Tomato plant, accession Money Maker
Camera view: bottom (45 deg); turntable rotation: 90 degrees
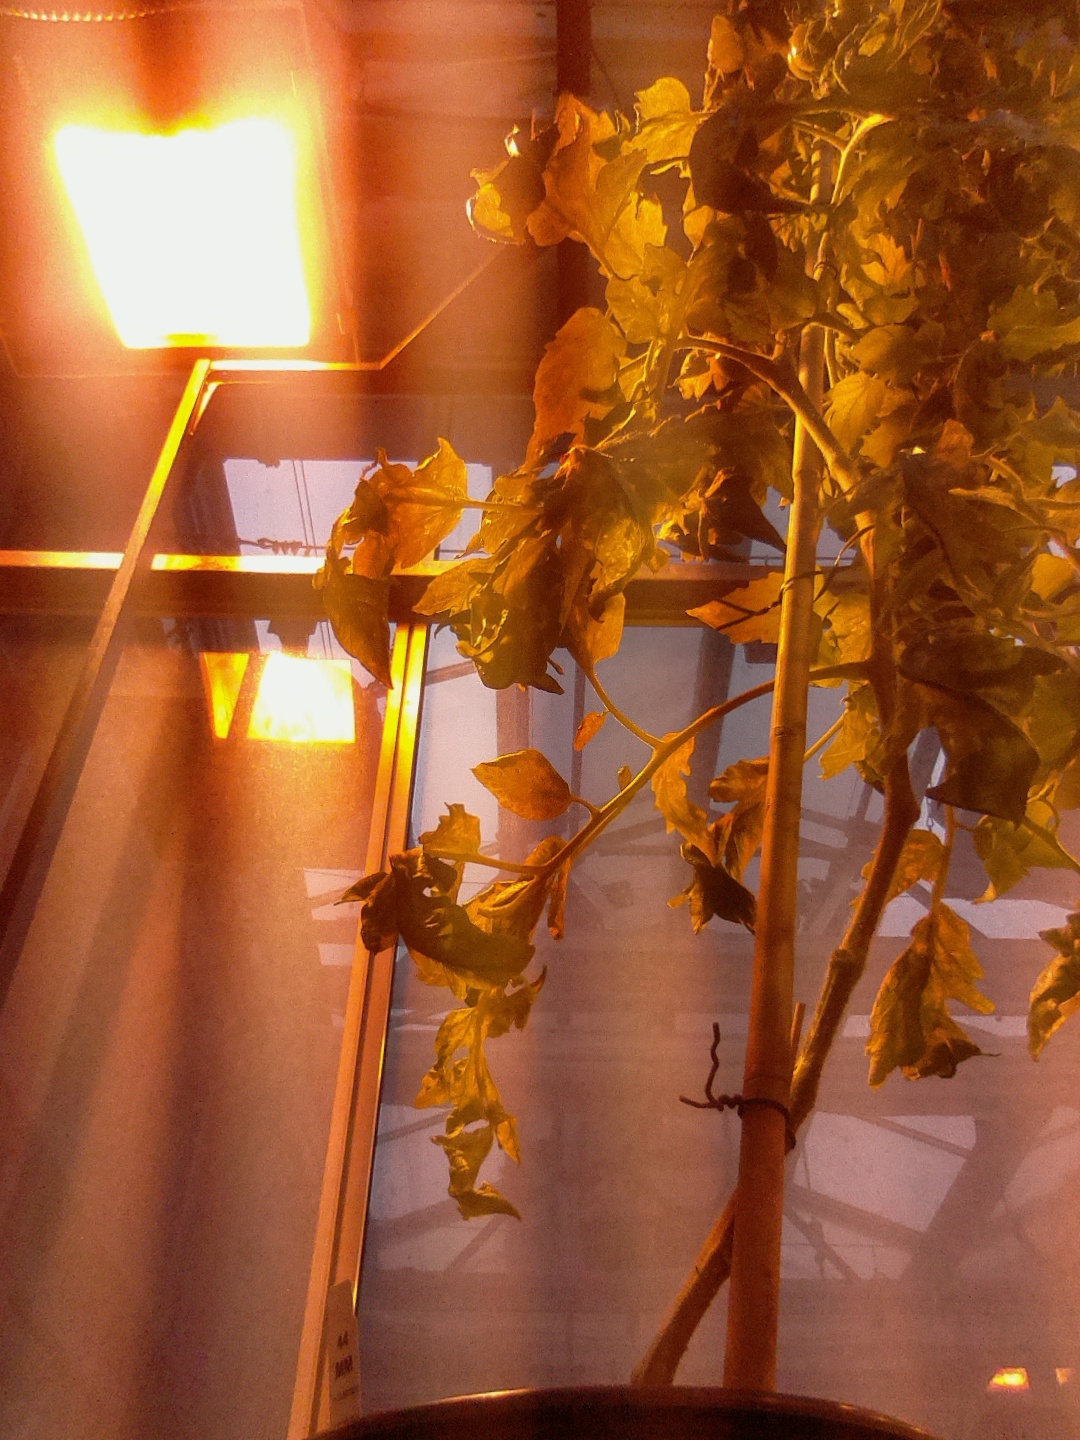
BBCH growth stage 72: 20%-30% of final fruit size